Real Cittadella

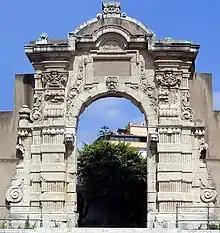
Porta Grazia, now relocated to Piazza Casa Pia dei Poveri

In the 1920s, Norimberga, San Francesco and San Carlo Bastions were demolished following the opening of a new road. The remaining parts of the fort were occupied by the military once again during World War II, and the structure was damaged by aerial bombardment. After the war, the area was industrialized.